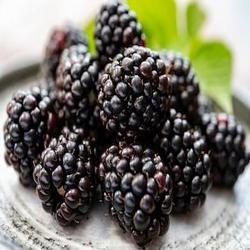
Label: Blackberry